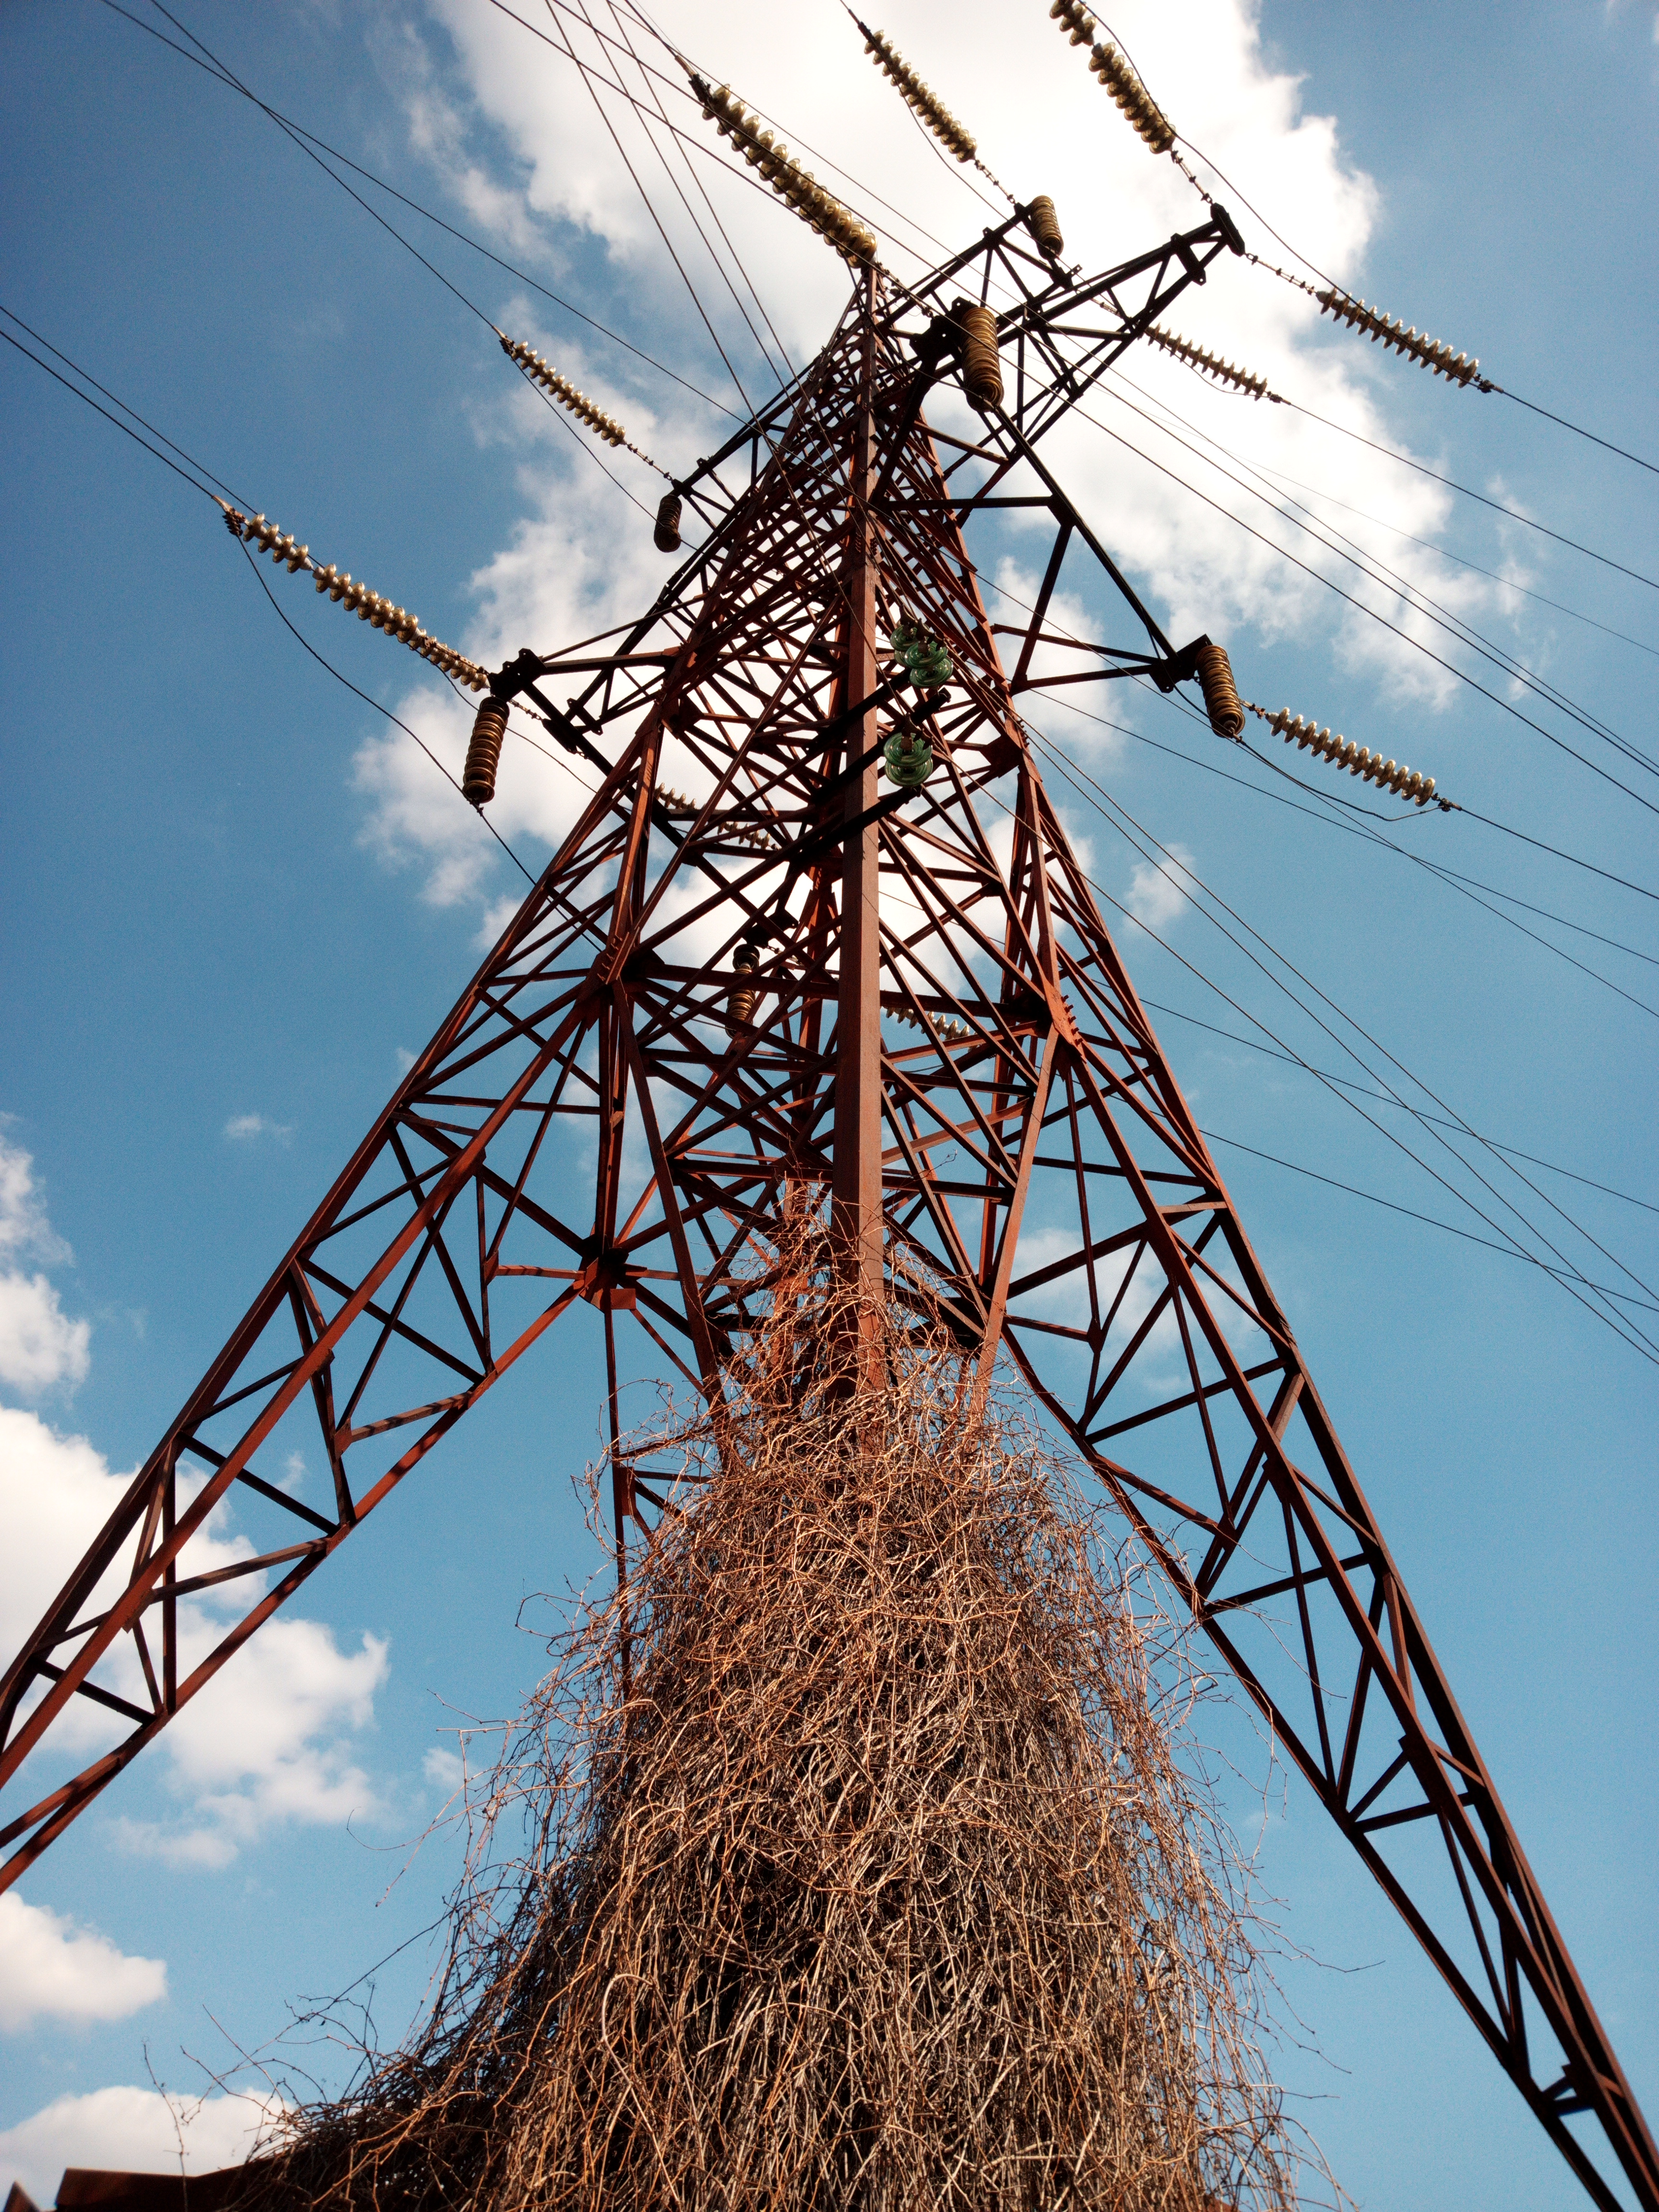
sky, electricity, overhead power line, electrical supply, transmission tower, tower, public utility, line, plant, wire, metal